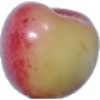
Label: cherry_rainier